History of Romania

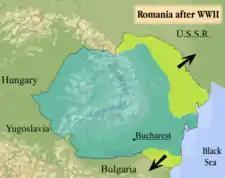
Map of Romania after World War II indicating lost territories

Due to Romania's unfavorable location between the Russian Empire and Kingdom of Bulgaria as well as King Carol I of Romania's German heritage, Romania had a secret treaty of alliance with Germany and Austria-Hungary since 1883. When the war began in 1914, King Carol I summoned an emergency midnight council where he revealed the secret treaty of alliance. While the king favored Germany, the nation's political elite favored the Entente. As such, the crown council took the decision to remain neutral. When the Austro-Hungarian Empire invoked a casus foederis on Romania and Italy linked to the secret treaty of alliance since 1883, both Italy and Romania refused to honor the treaty on the grounds that the attacks on Austria were not ""unprovoked"", as stipulated in the treaty of alliance.